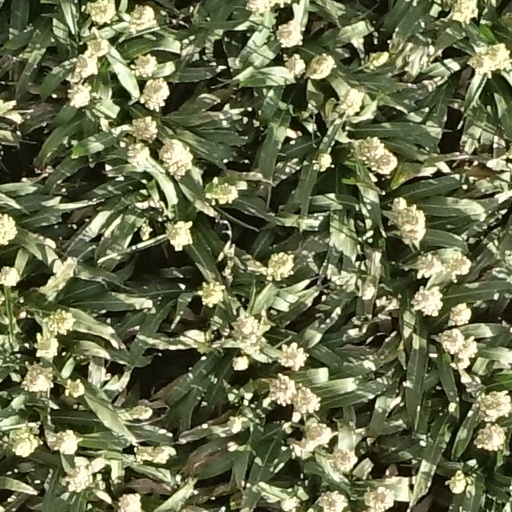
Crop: sorghum